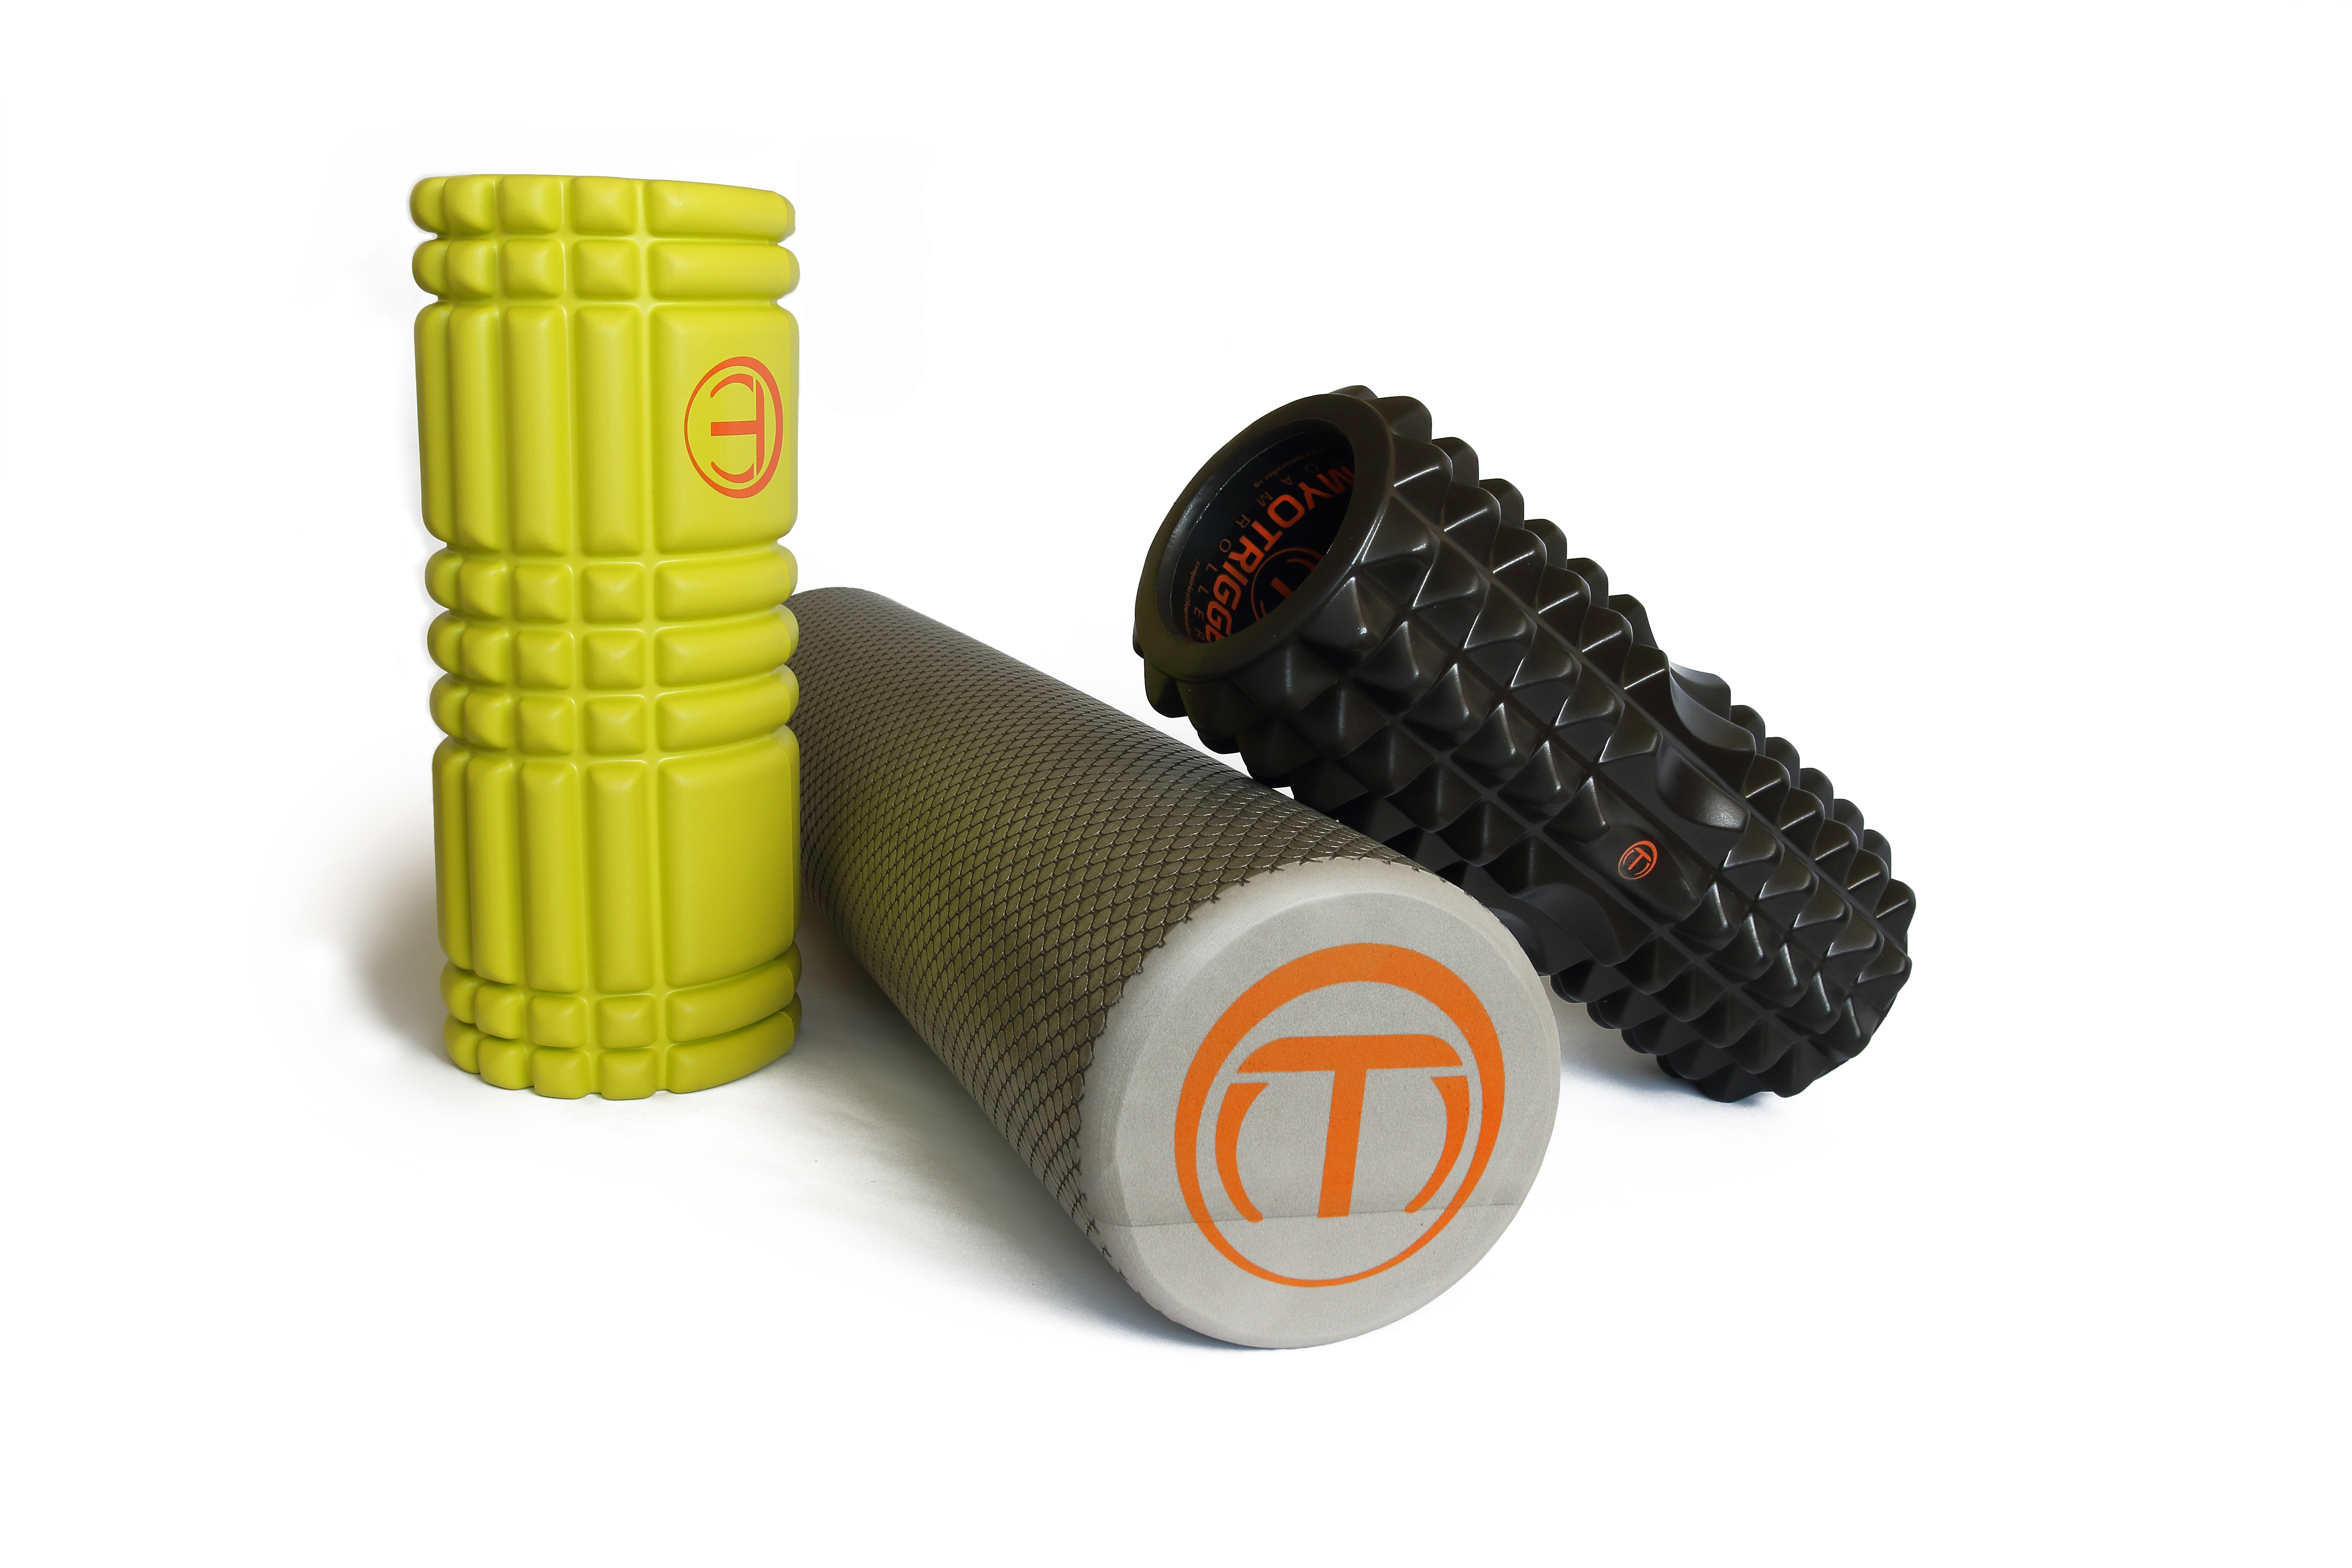
exercise, tire, workout, product, yoga, foam roller, myotrigger, foam rollers, foamroller, trigger point, myofascial release, foamrollers